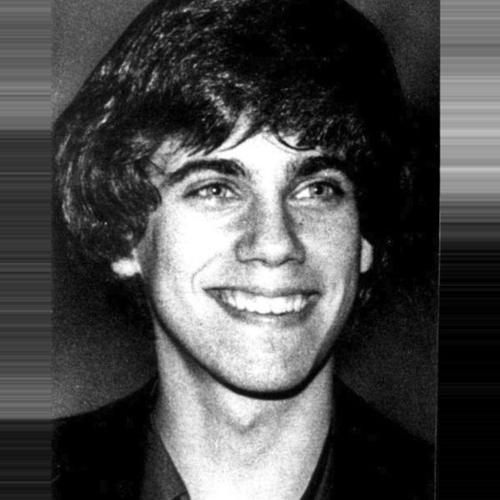
Age: 23